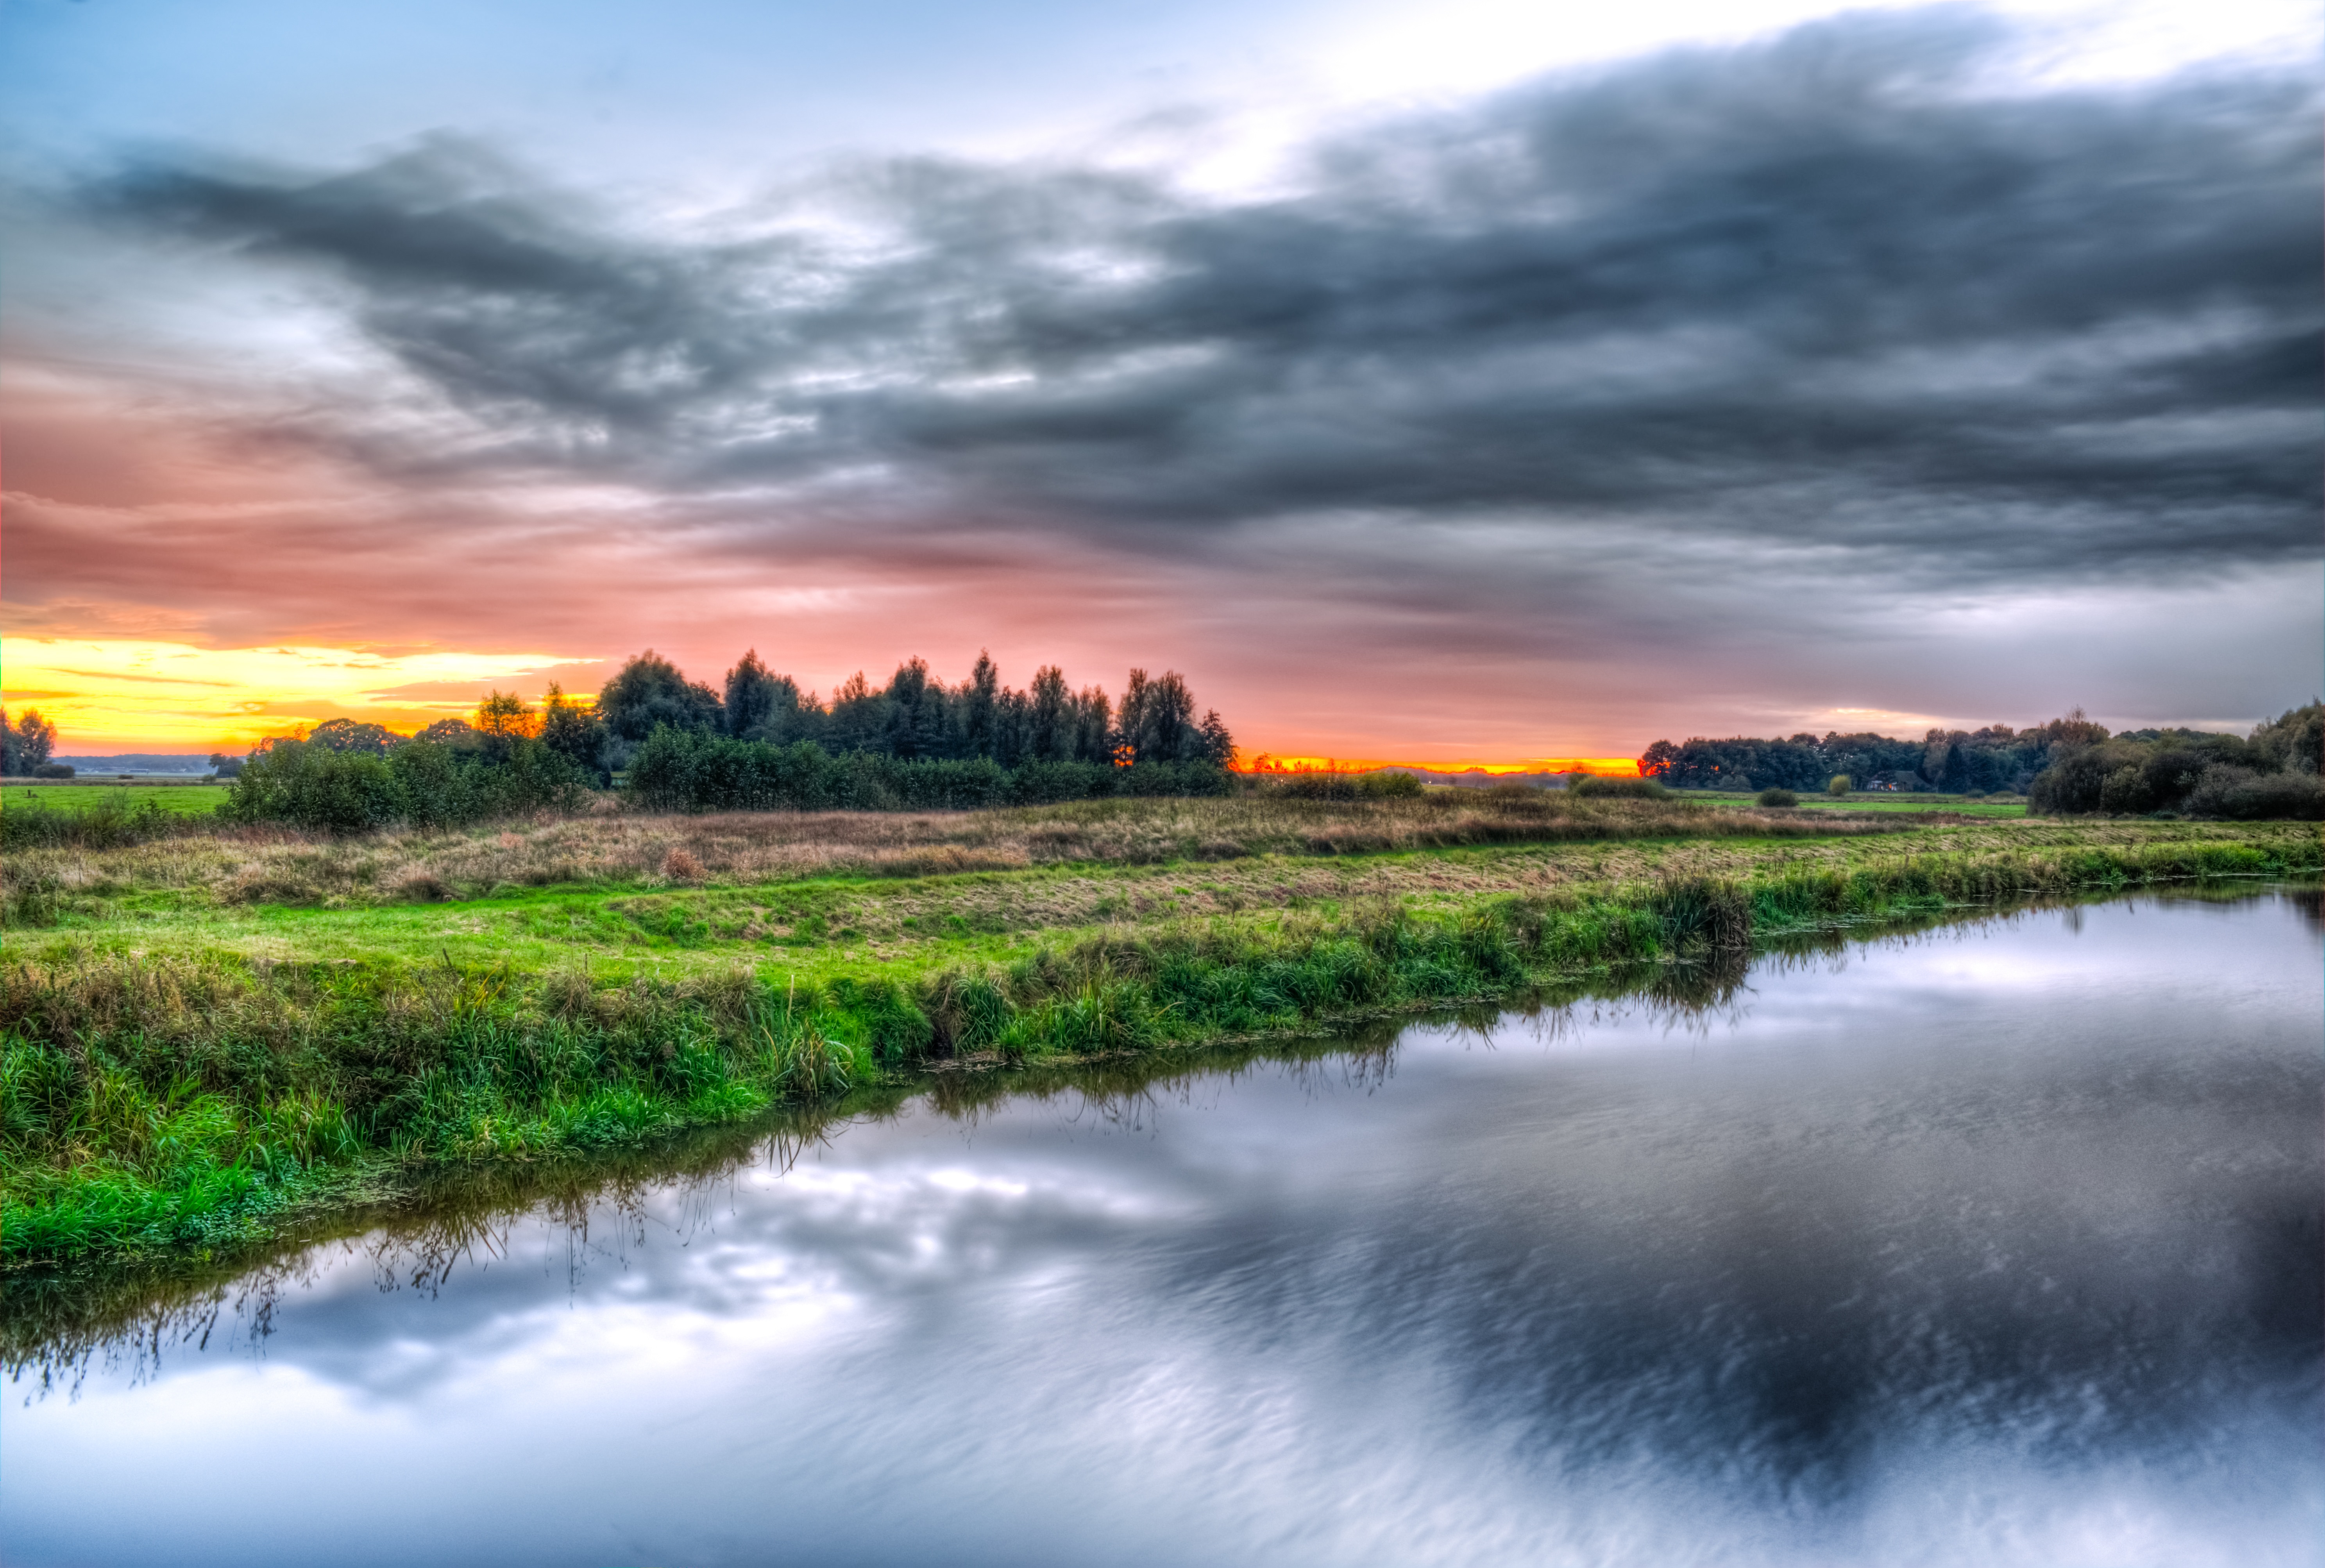
landscape, water, nature, outdoor, horizon, marsh, cloud, sky, sunrise, sunset, mist, meadow, sunlight, morning, dawn, river, dark, dusk, evening, reflection, weather, blue, colorful, trees, black sky, hdr, netherlands, clouds, rainbow, wetland, dramatic, habitat, waterside, rural area, drenthe, meteorological phenomenon, natural environment, geographical feature, atmospheric phenomenon, hunze